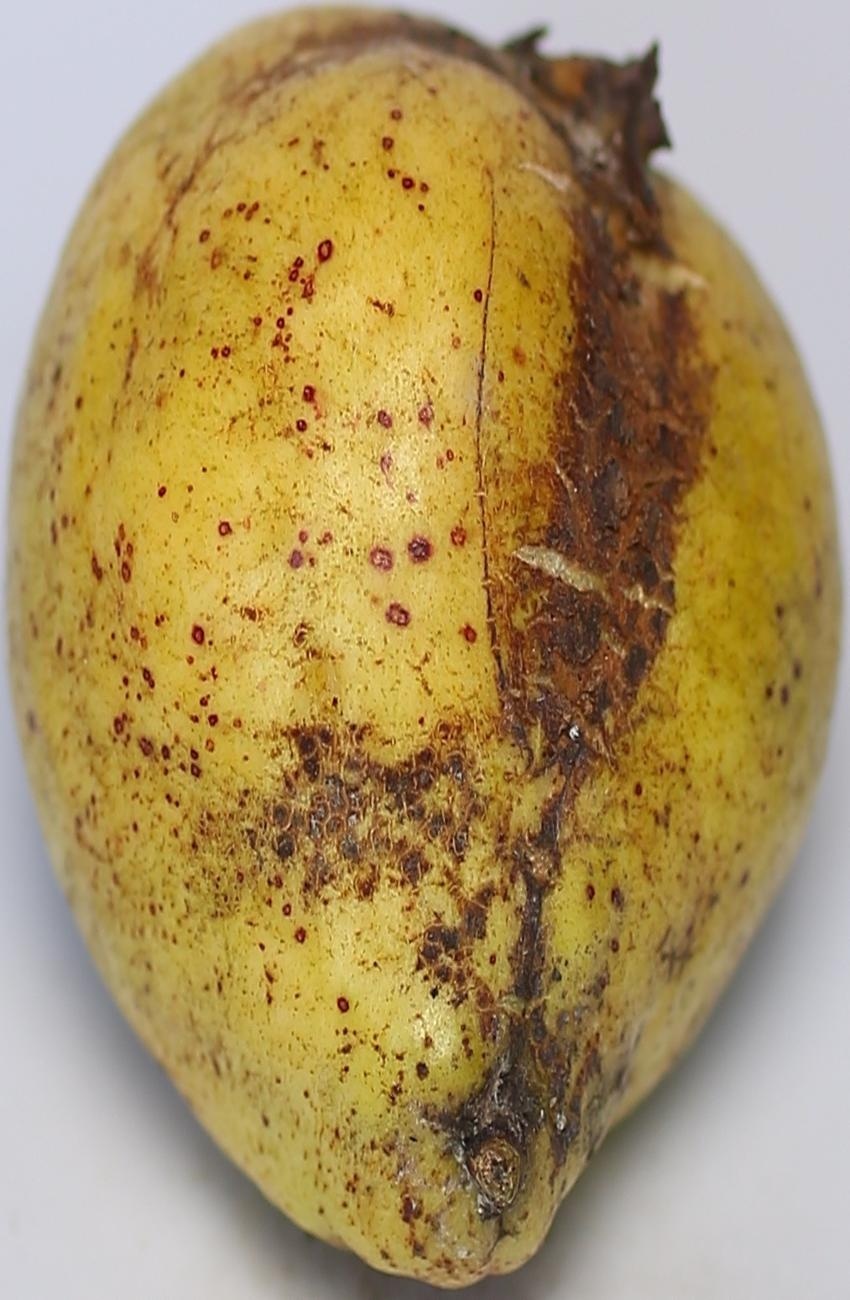
Maturity: ripe
Variety: riyali